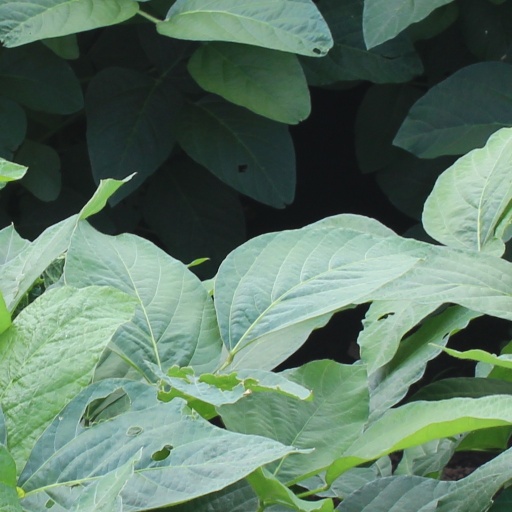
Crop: soybean